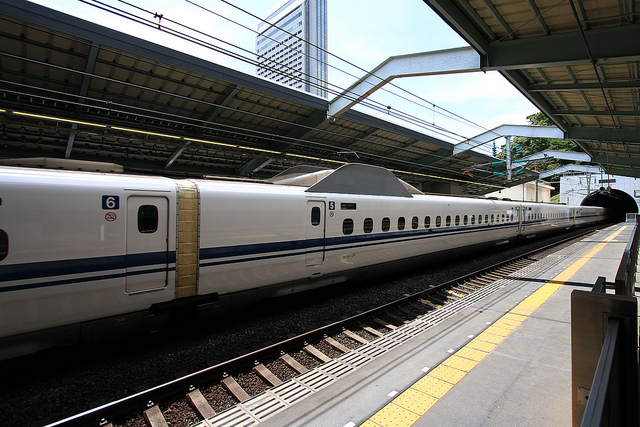
user: Given an image and a question. Answer the question in a short answer. Question: What fuel makes this vehicle move? Short Answer:
assistant: electricity